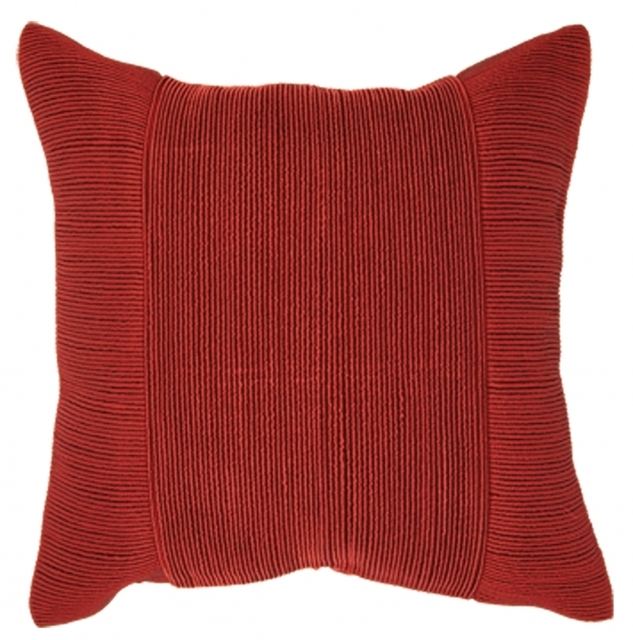
Texture: grooved